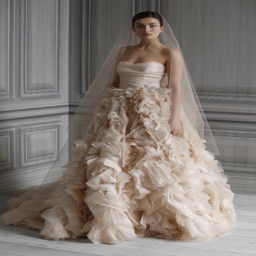
garment has in recent years come to mean a garment that is made to an accepted high standard by a skilled designer and sewing team .